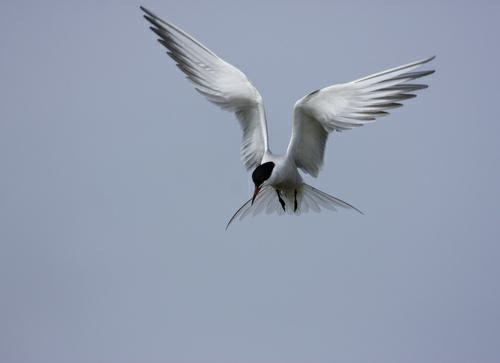
A photo of a common tern